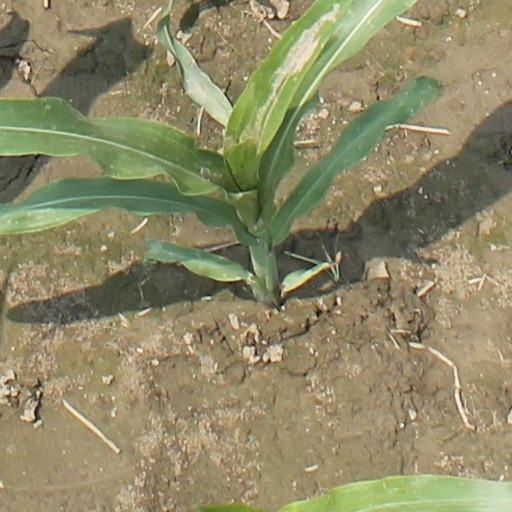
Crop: maize; corn